San Barnaba, Milan

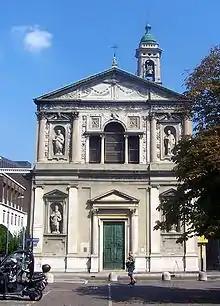
Façade of the church.

San Barnaba is a church in Milan, Italy. It is the first edifice of the Barnabites order.